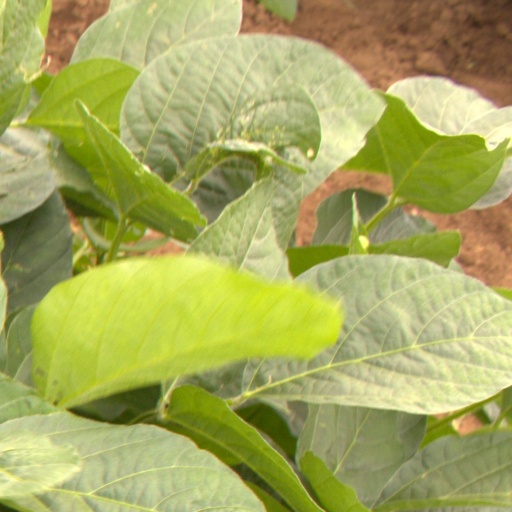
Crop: soybean